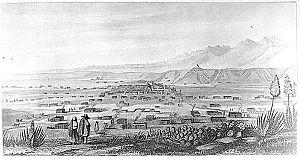
Bernardo de Miera y Pacheco, né le 4 août 1713 dans la vallée de Carriedo, dans les montagnes de Burgos en Espagne, et mort le 4 avril 1785 à Santa Fé, est un soldat, ingénieur et cartographe qui a participé à plusieurs missions d'explorations.
L’Ouest américain, aussi appelé Far-West ou Far West, est une région située à l'ouest des États-Unis. Sa définition a évolué avec le temps, puisque la population de l'époque moderne a colonisé les terres intérieures en se dirigeant vers l'océan Pacifique. Cette colonisation est appelée la conquête de l'Ouest. Le Far West est une région où se développe une société originale, où se croisent des individus d'origines et d'horizon très différents. L'Amérique mythique des montagnes Rocheuses, où s'affrontent les tribus amérindiennes et les pionniers venus fonder les États-Unis est à jamais symbolisée, dans la mémoire des peuples, par des déserts rouges à perte de vue et des montagnes sculptées par l'érosion.
Jedediah Strong Smith était un trappeur, explorateur et commerçant de fourrures américain. Il est considéré comme l'un des plus importants Mountain men de la conquête de l'Ouest. Il fut le premier « Blanc » connu à explorer la route à travers les montagnes Rocheuses vers la Californie par le désert des Mojaves et plus tard à traverser les montagnes de la chaîne côtière californienne pour atteindre l'Oregon au sud. Selon Maurice Sullivan : Smith fut le premier Blanc à traverser le futur Nevada, le premier à traverser l'Utah du nord au sud et de l'ouest à l'est ; le premier Américain à pénétrer en Californie par voie terrestre, manifestant ainsi que la région avait changé de mains ; le premier Blanc à escalader la Sierra Nevada, et le premier à explorer l'arrière-pays de la côte du Pacifique, de San Diego aux rives du Columbia.